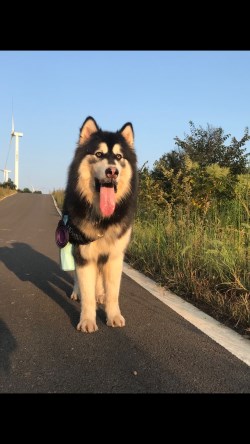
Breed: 1324-n000004-malamute